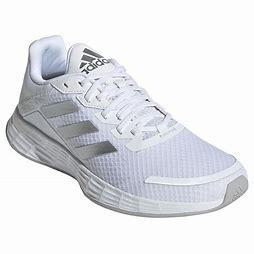
Brand: Adidas
Model: Duramo SL Lauf